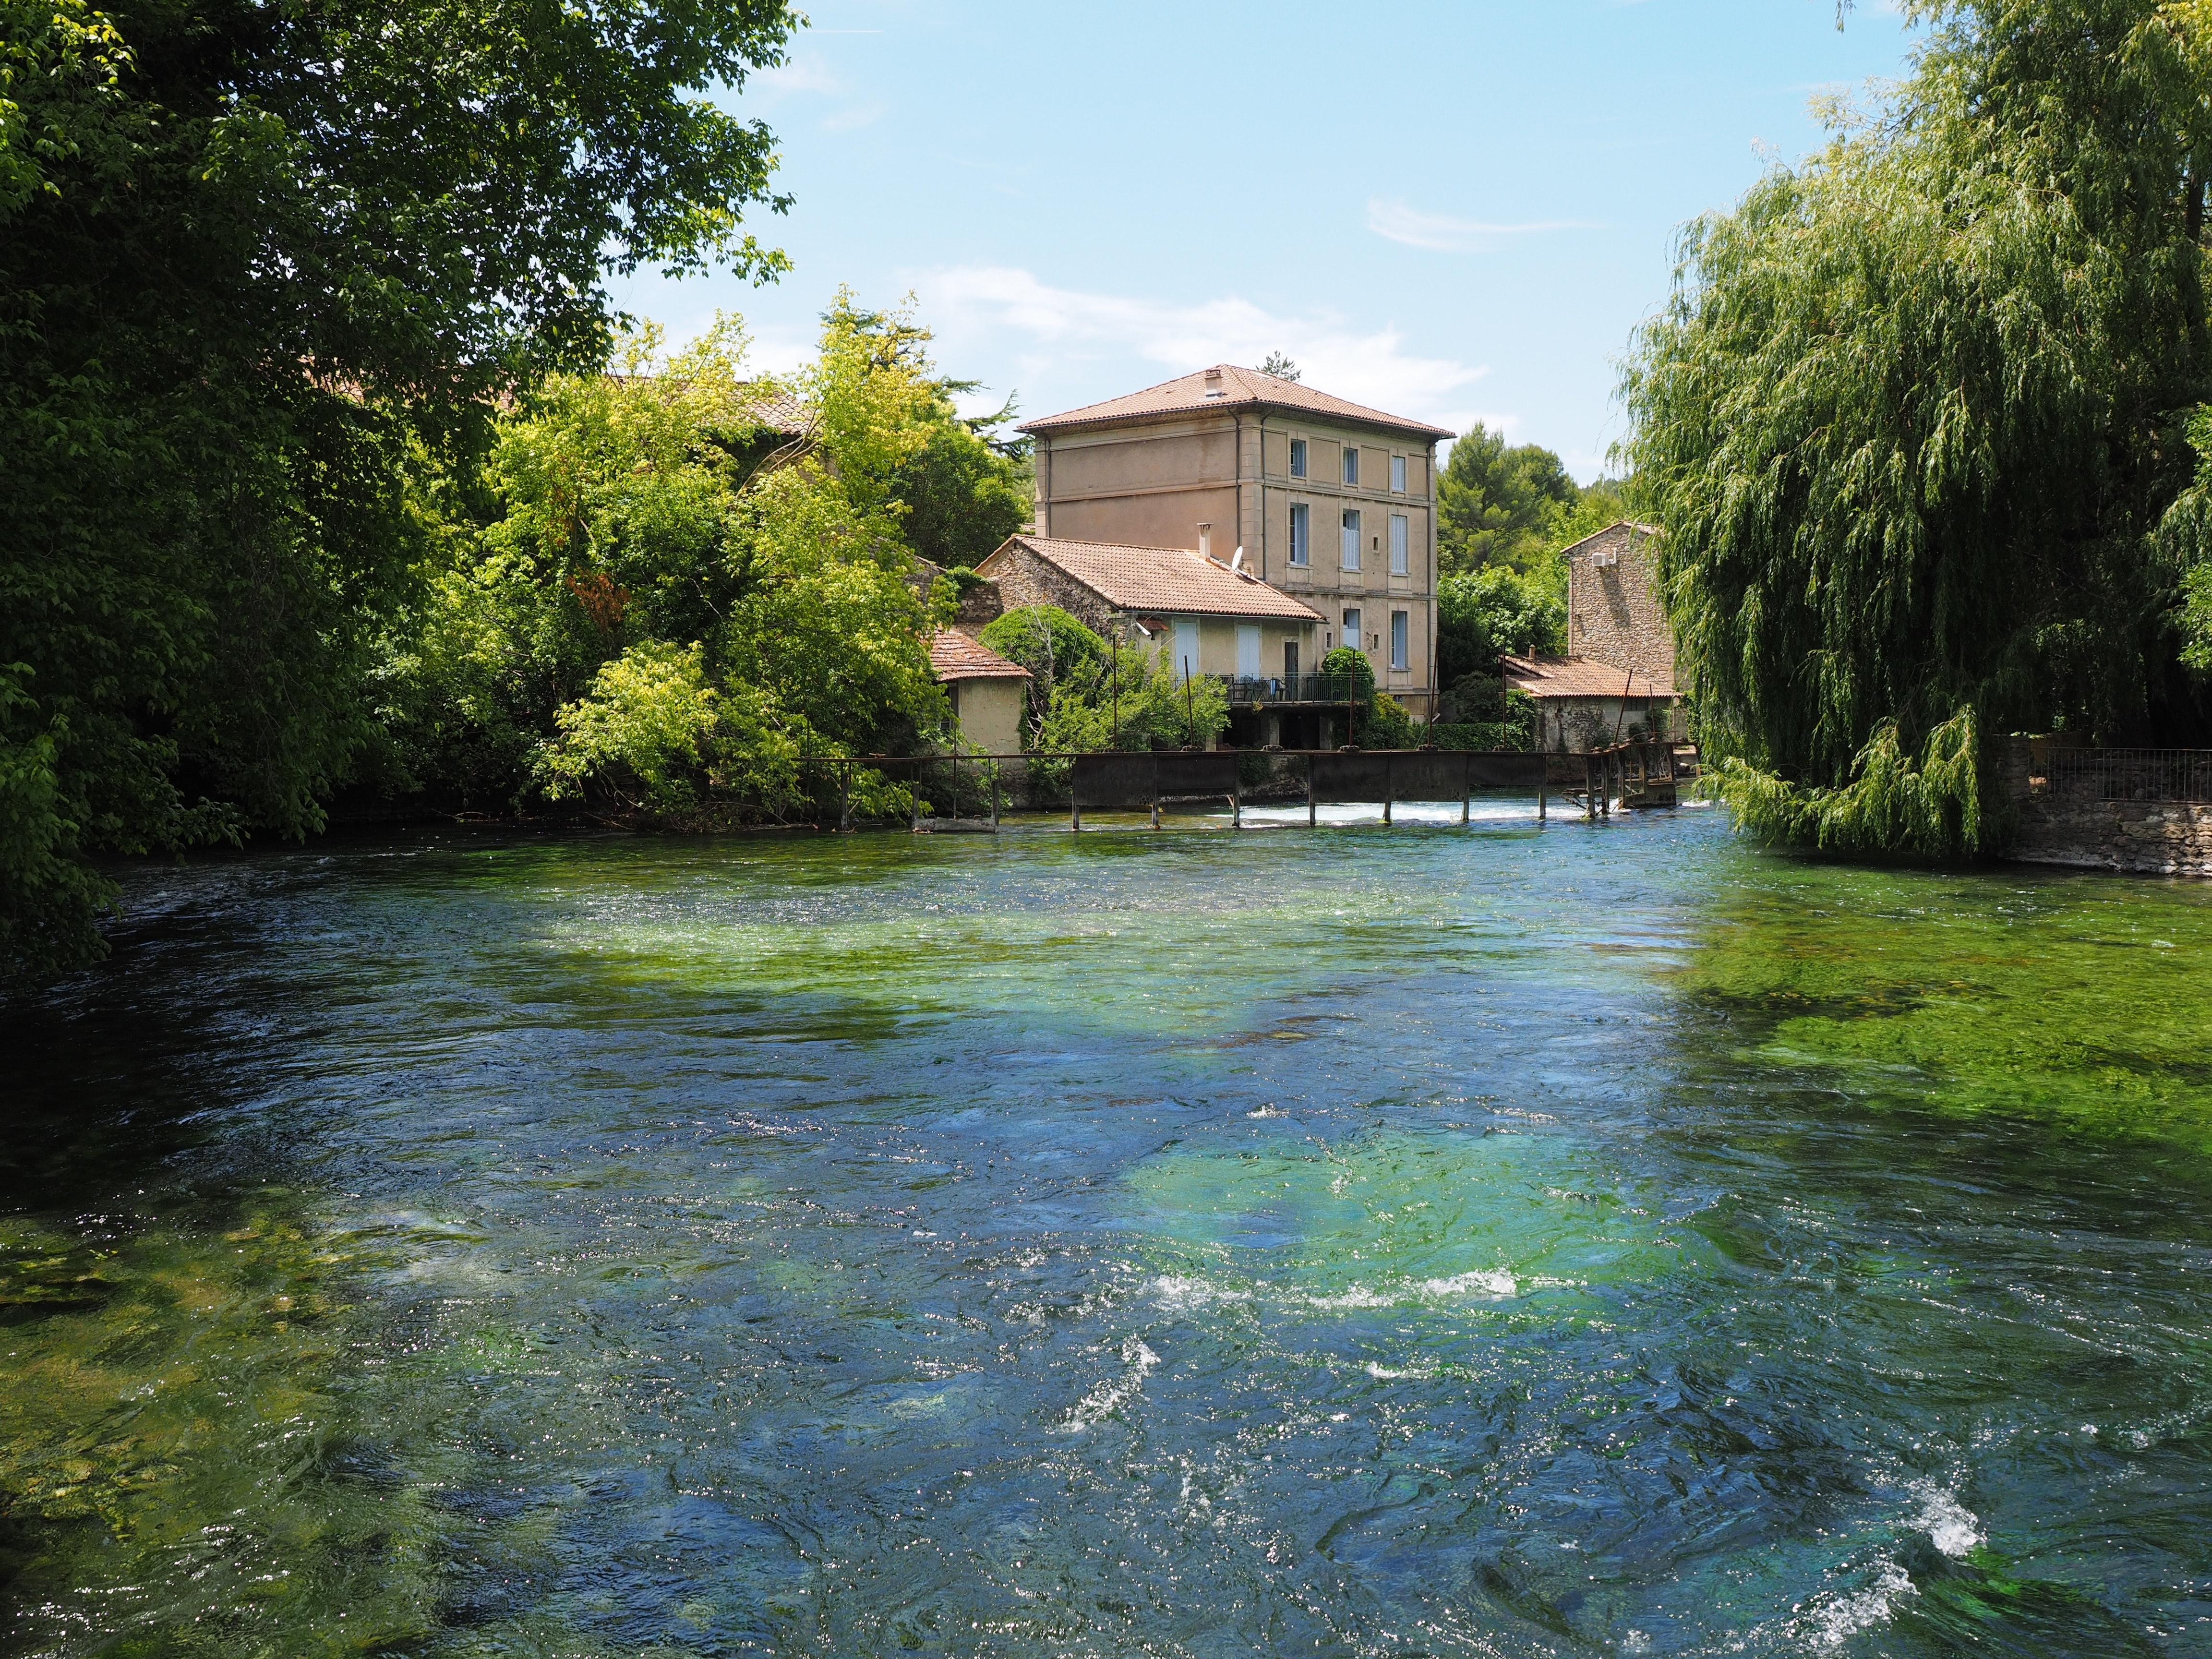
body of water, water, nature, water resources, river, natural landscape, watercourse, vegetation, bank, waterway, property, natural environment, tree, house, nature reserve, sky, stream, rural area, architecture, real estate, landscape, home, channel, building, reflection, pond, plant, estate, lake, riparian zone, floodplain, canal, fluvial landforms of streams, cottage, leisure, vacation, spring, riparian forest, village